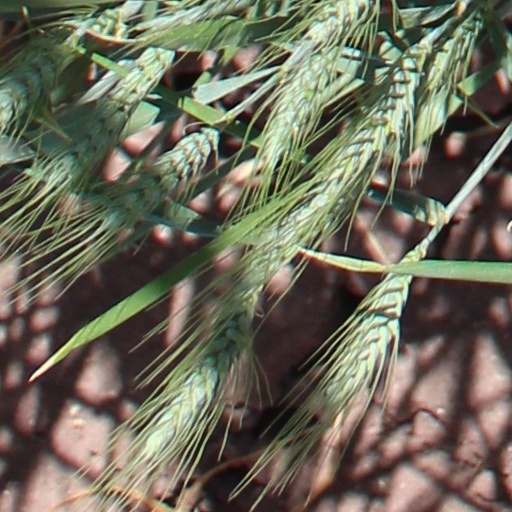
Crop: wheat